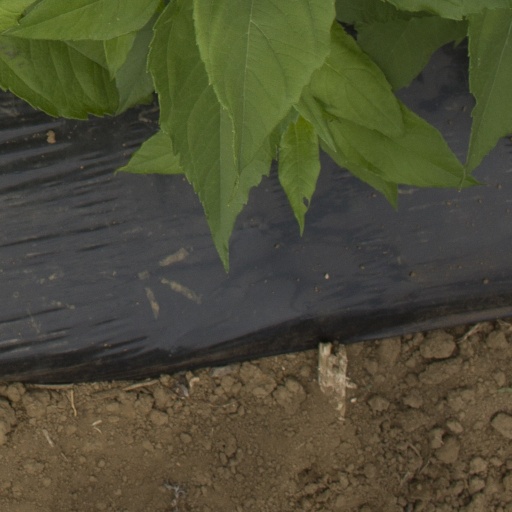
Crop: Jerusalem artichoke